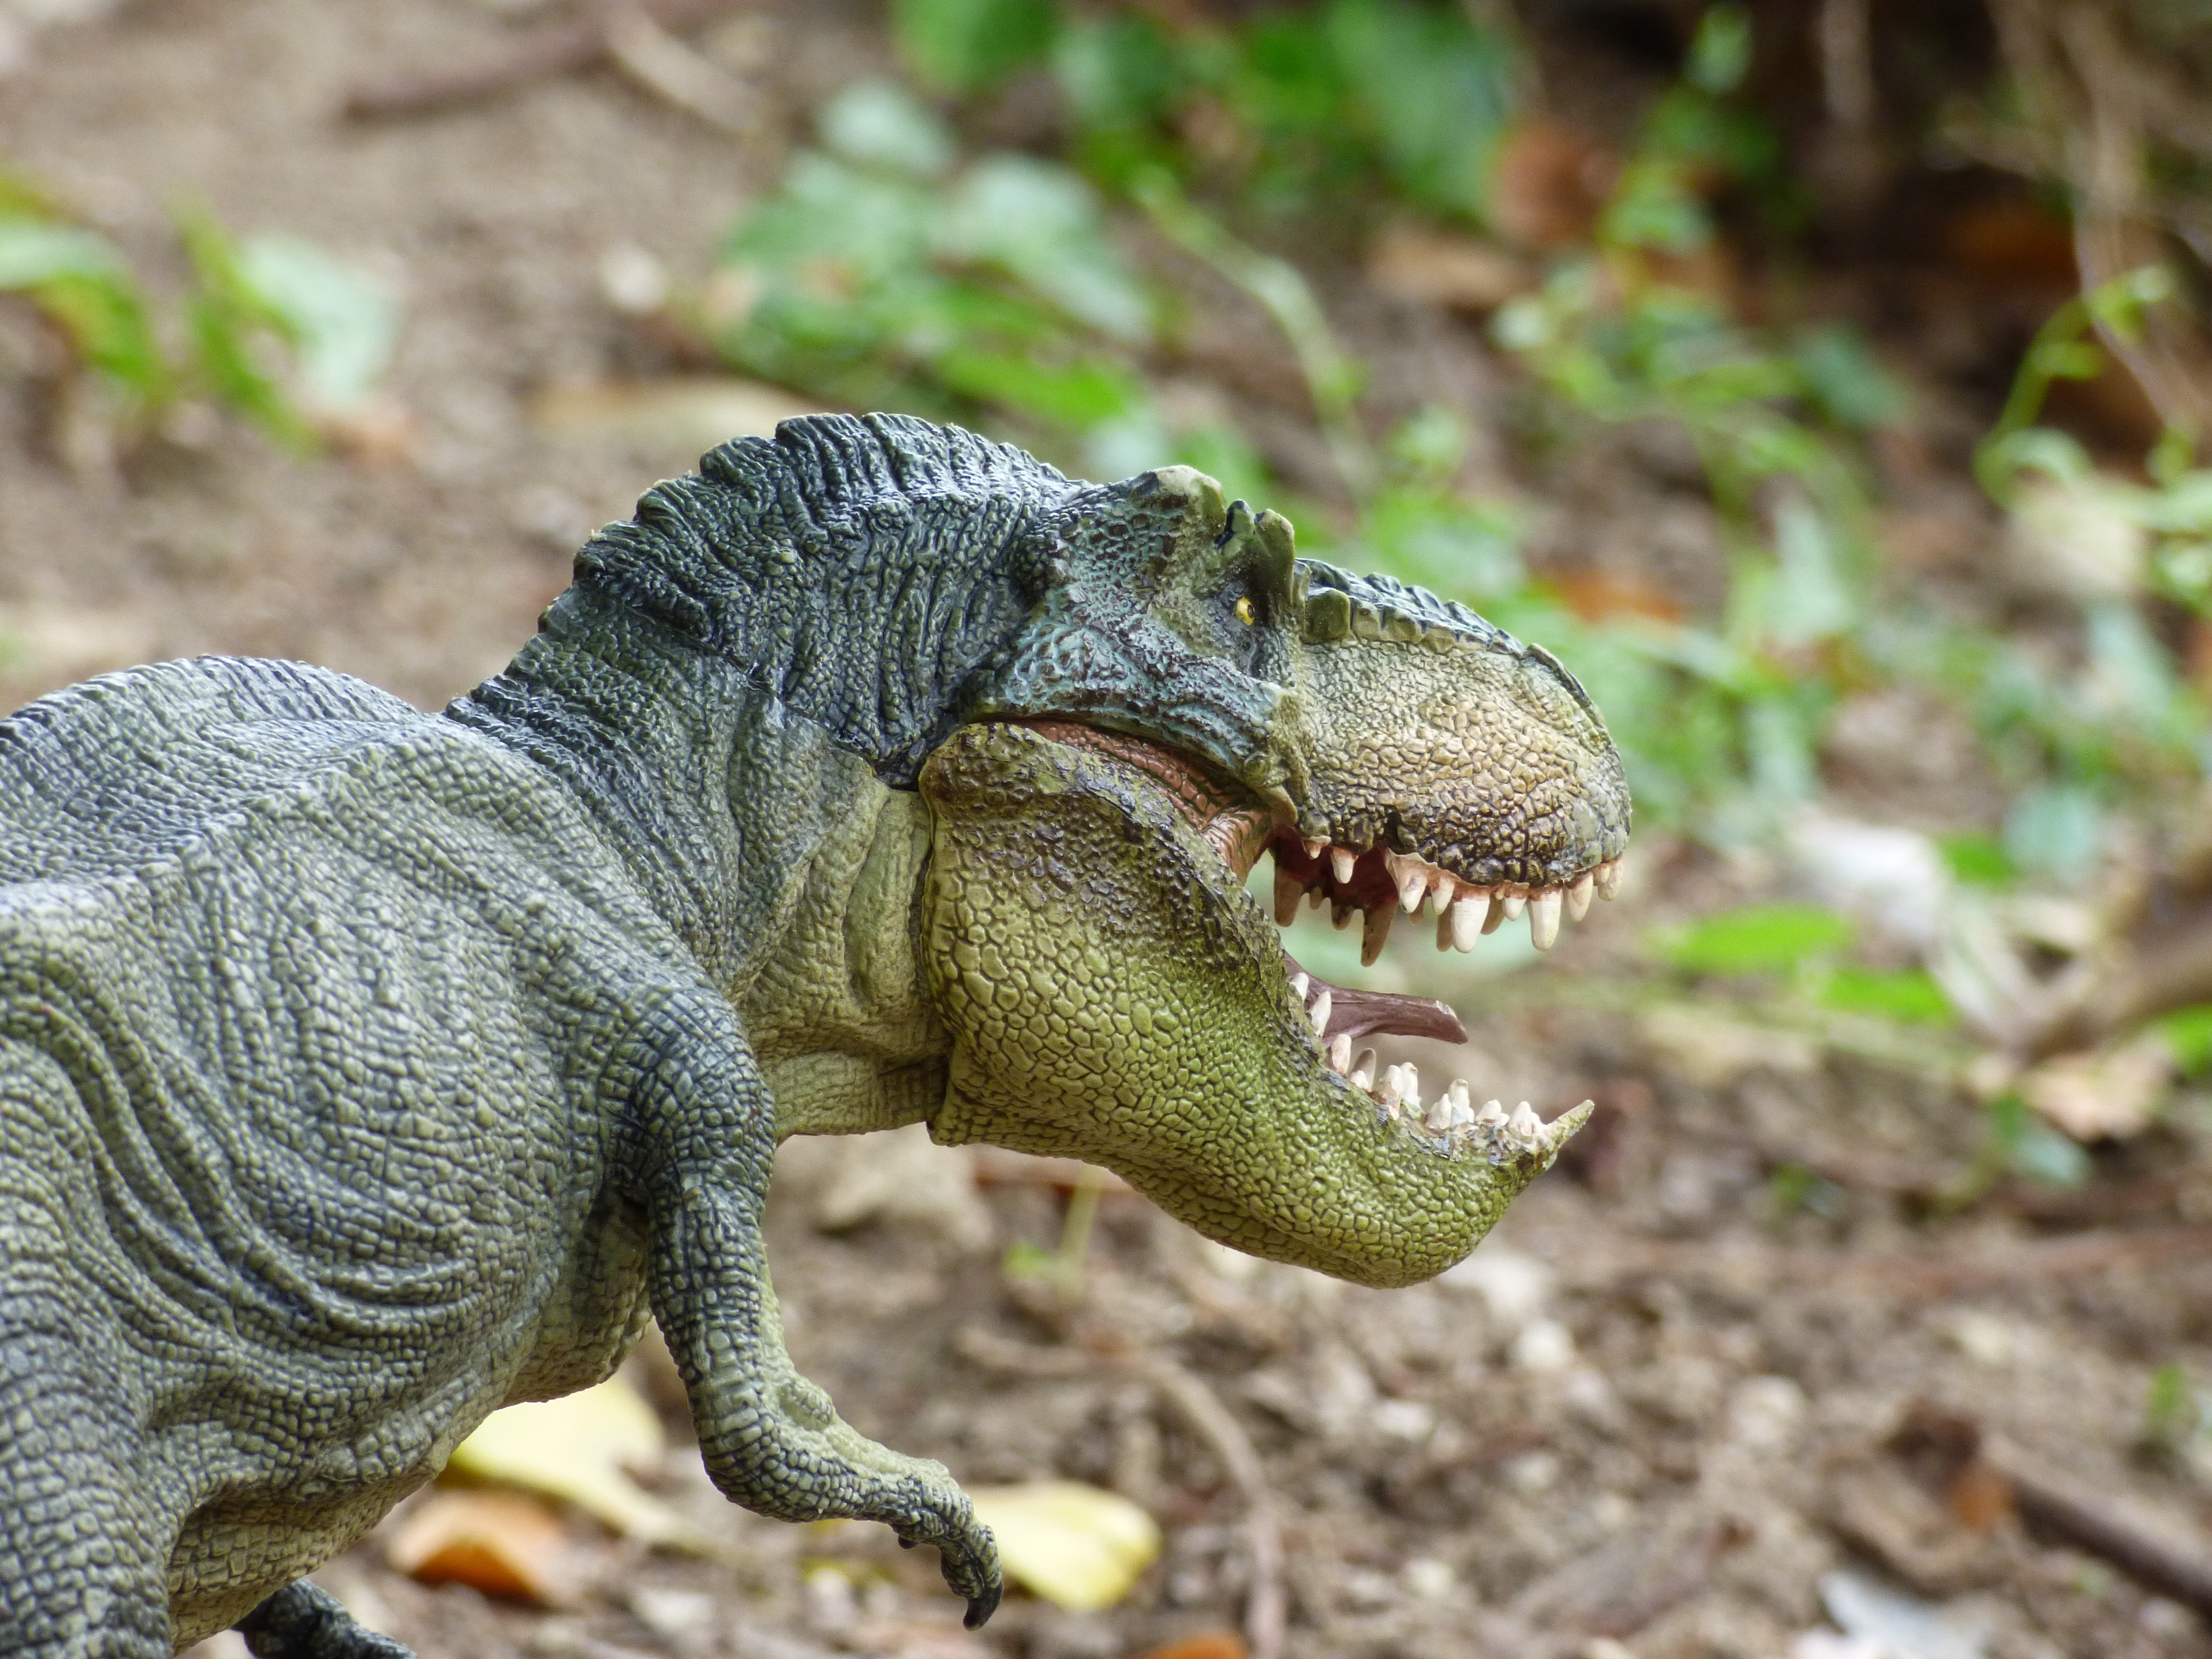
game, wildlife, reptile, toy, iguana, fauna, lizard, figurine, dinosaur, carnivore, tyrannosaurus, agamidae, prehistory, komodo dragon